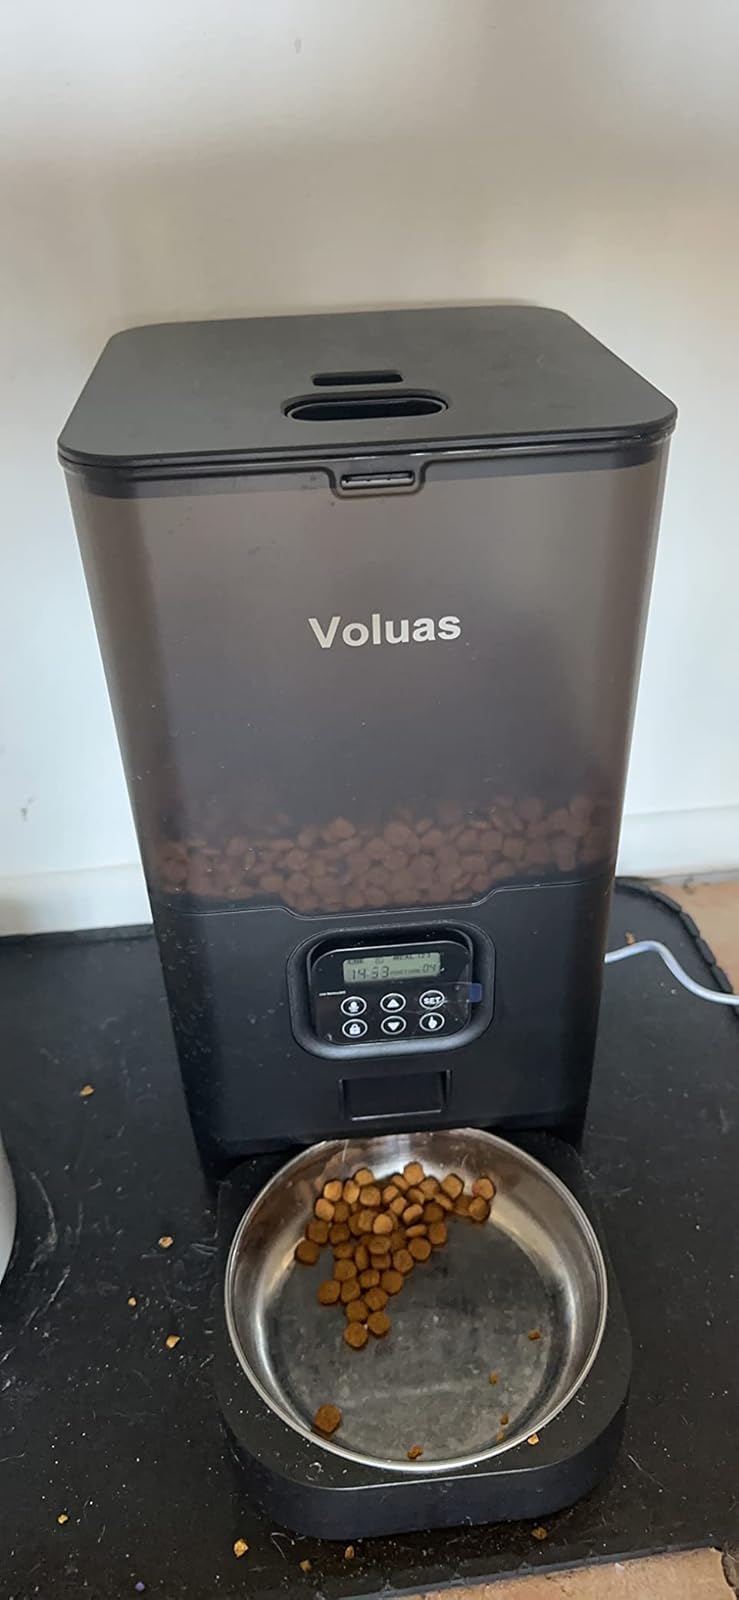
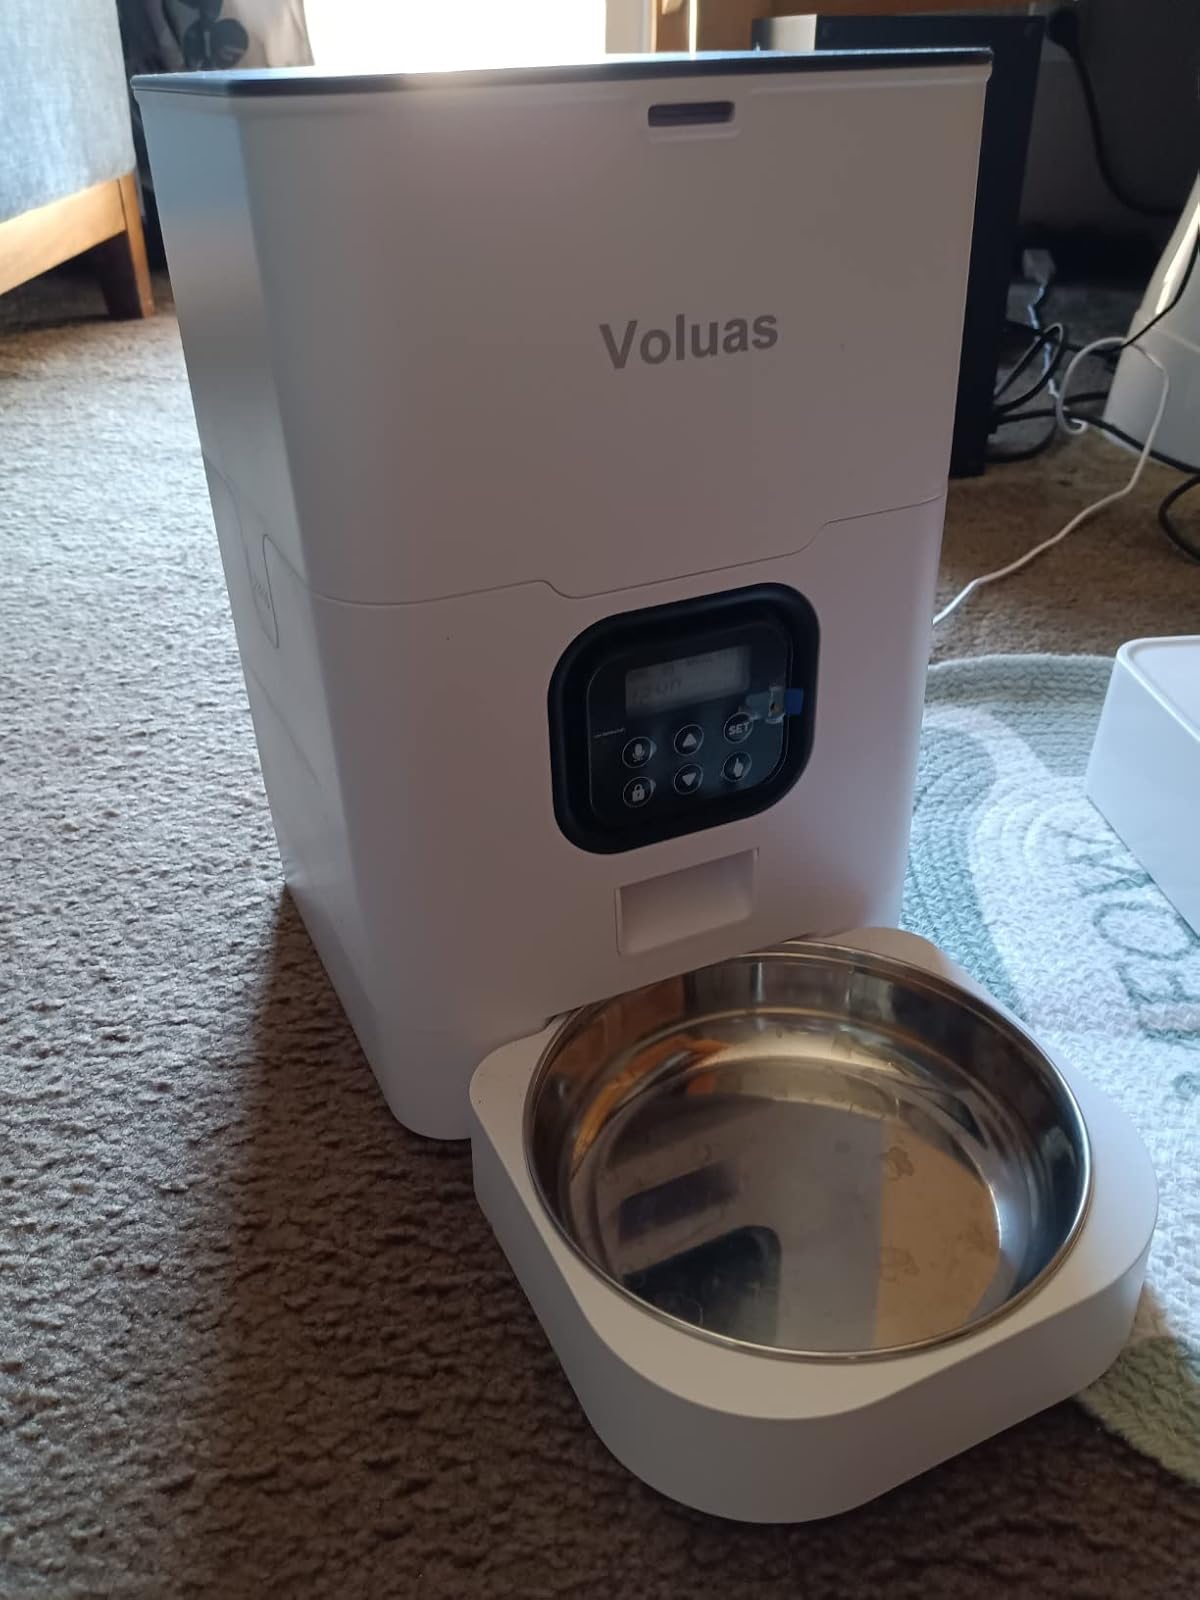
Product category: items_feeder
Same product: no